Lam Tsuen River

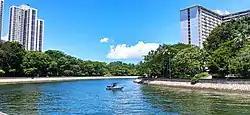
Lam Tsuen River near Tai Po Waterfront Park.

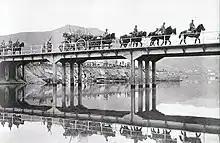
Japanese troops crossing the Kwong Fuk Bridge in December 1941.

The Lam Tsuen River is a river in Tai Po District, Hong Kong, with a length of 10.8 kilometres and a catchment area of approximately 21 square kilometres. It originates in Tai Mo Shan Country Park on the hill Sze Fong Shan, and joins other watercourses in the Lam Tsuen Valley. Joined by the Tai Po River in Tai Po New Town, it eventually empties into Tolo Harbour.